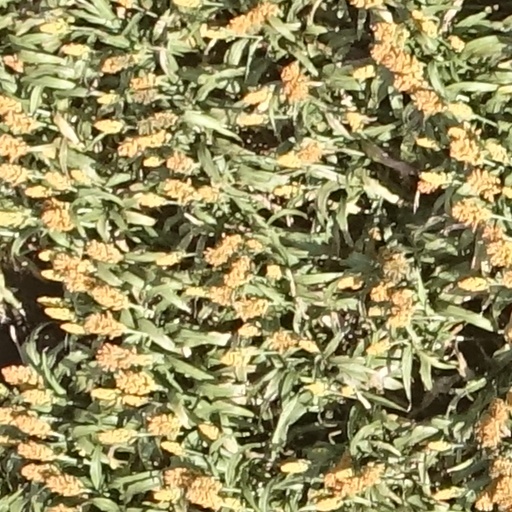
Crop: sorghum